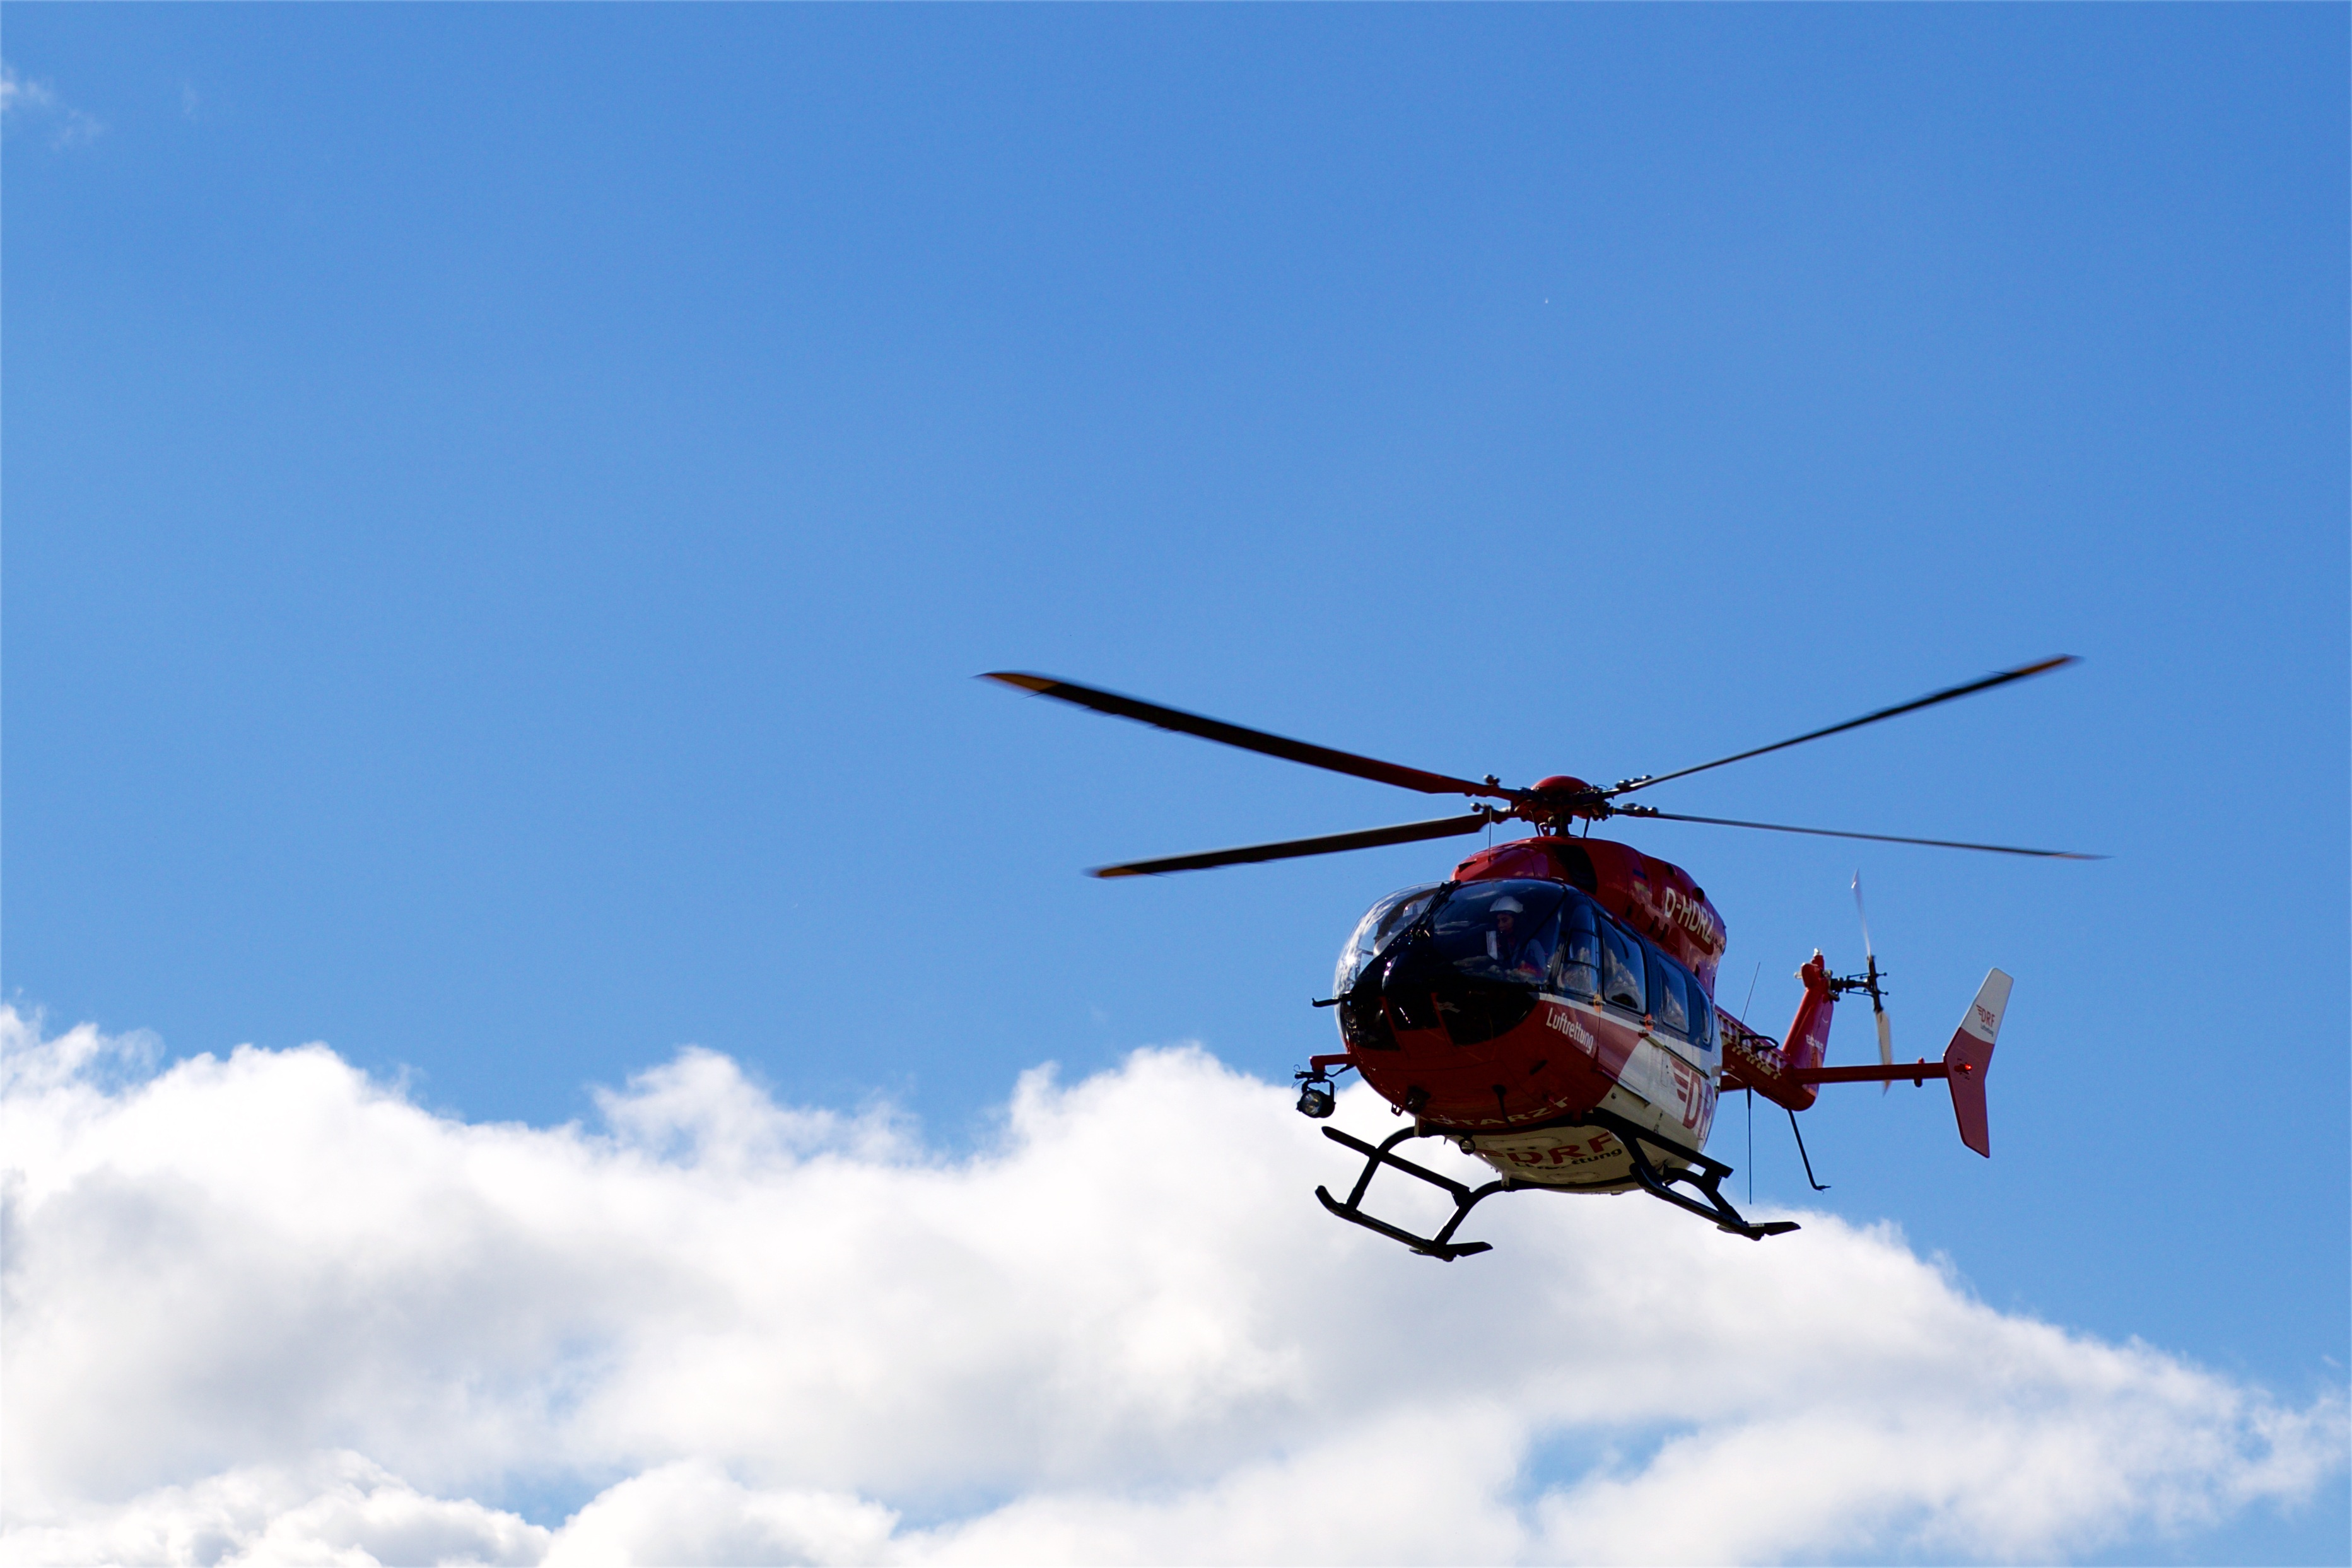
sky, air, fly, aircraft, transport, vehicle, aviation, flight, blue, helicopter, clouds, use, arrival, landing, save, rescue, rotorcraft, rescue helicopter, doctor on call, air rescue, atmosphere of earth, helicopter rotor, military helicopter